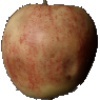
Label: red_apple